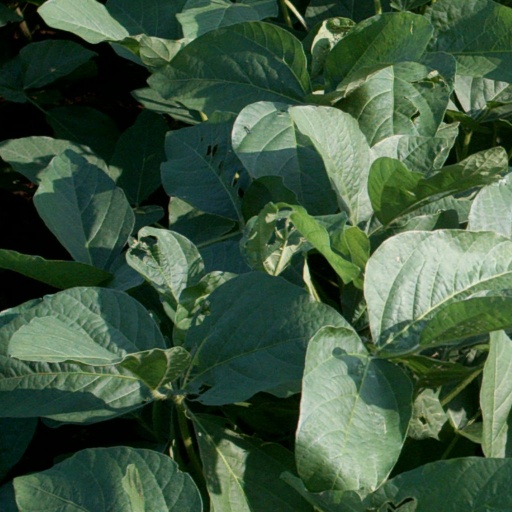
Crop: soybean